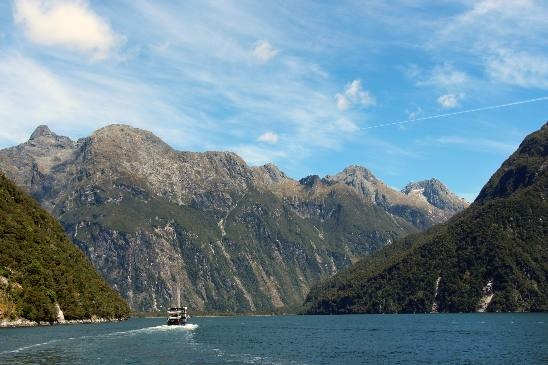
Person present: No